History of Tulsa, Oklahoma

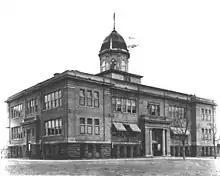
Tulsa High School - first high school, built in 1905 and replaced by Central High School in 1917.

Kendall College, a Presbyterian school, moved to Tulsa from Muskogee in 1907. This school, the forerunner of the University of Tulsa, became the start of higher education in Tulsa.